Chlormerodrin

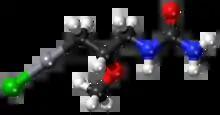

Chlormerodrin is a mercurial diuretic commercially traded from 1952 until 1974 that was once used to treat patients with heart failure, but is no longer in widespread use. The radiolabelled form (Hg & Hg) had also been used for medical imaging of the kidney and brain and the Hg form was even considered a contender for Tc by some physicians, but was ultimately discontinued by the FDA in 1989.